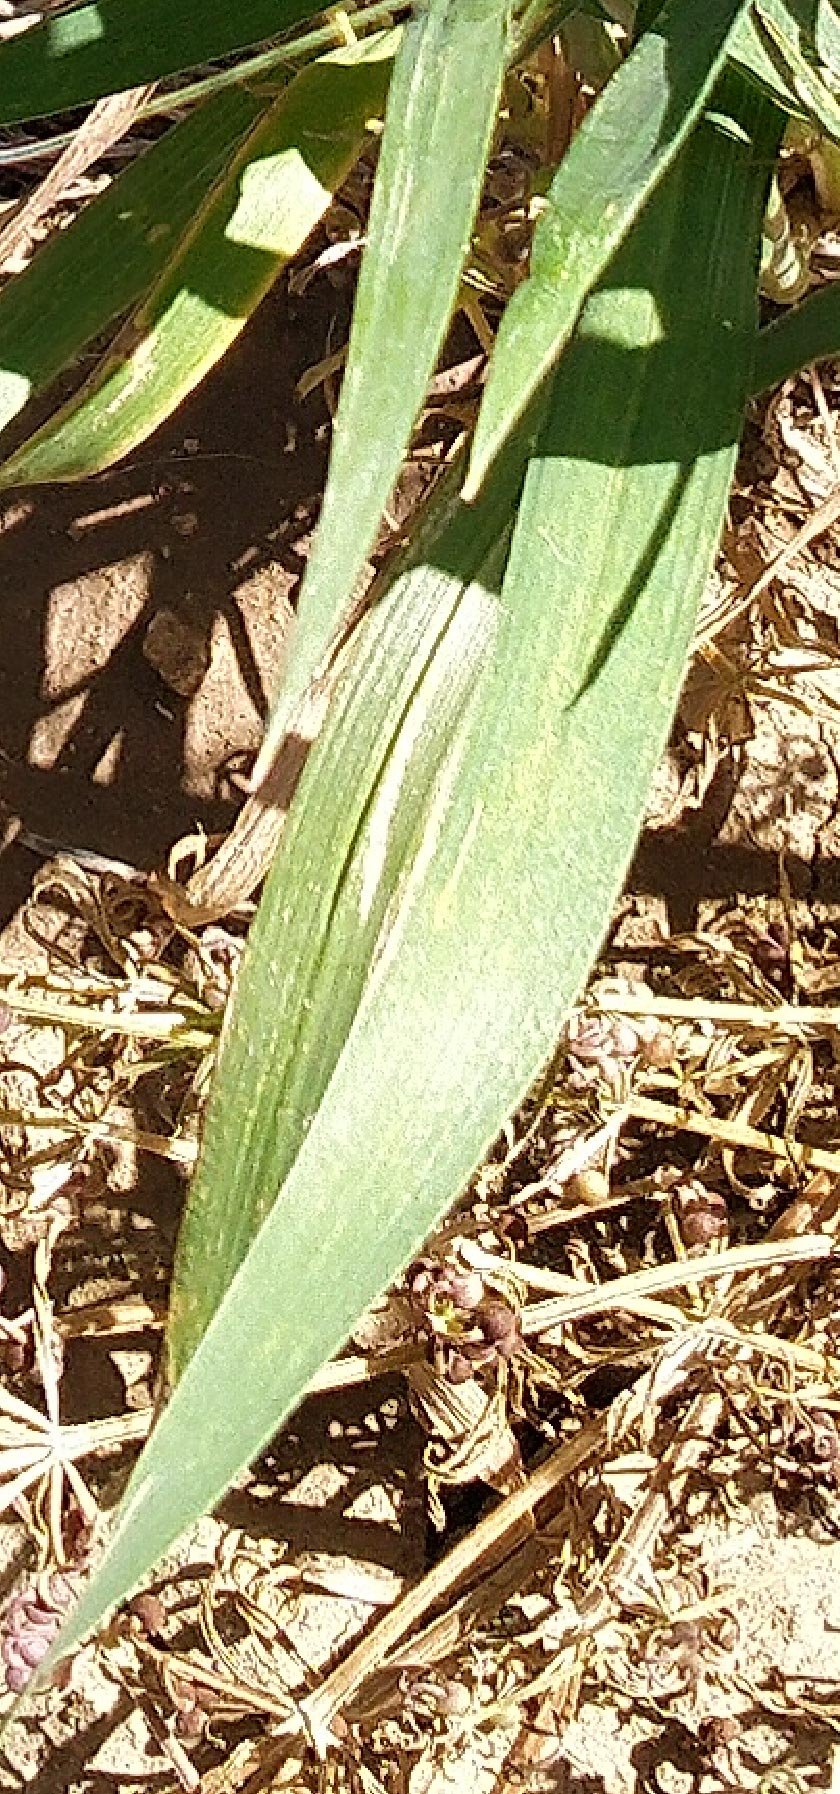
Label: Wheat___Healthy